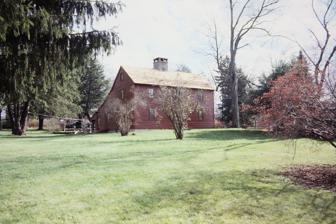
Building: Thomas Hawley House
Country: United States of America
Year built: 1755
Historic house in Connecticut, United States United States historic place Thomas Hawley House U.S. National Register of Historic Places Thomas Hawley House Show map of Connecticut Show map of the United States Location 514 Purdy Hill Rd., Monroe, Connecticut Coordinates 41°18′20″N 73°15′10″W / 41.30556°N 73.25278°W / 41.30556; -73.25278 Built 1730 Architectural style Saltbox Colonial NRHP reference No. 80004059 Added to NRHP April 11, 1980 The Thomas Hawley House at 514 Purdy Hill Road in Monroe, Connecticut , is a historic Colonial American wooden post-and-beam saltbox farm house built in 1730. Hawley was the great grandson of Joseph Hawley (Captain) of Stratford, Connecticut , through Samuel. A drawing and description of the house was included in J. Frederick Kelly's book, The Early Domestic Architecture of Connecticut first published in 1924. Thomas and Sarah Hawley The Thomas Hawley house is a rare survivor from the earliest era of Stepney's settlement. It is also a reminder that until the mid-20th century, most residents made their living by farming. Present day Stepney or Monroe, was originally the northern part of Stratford, which had been settled in 1639. In the early 18th century, descendants of Stratford's original settlers, Thomas Hawley among them, carved out farms out of the wilderness. Thomas Hawley was the great grandson of Joseph Hawley, one of the original settlers of Stratford, Connecticut, who purchased most of the present town of Monroe from the Paugusset Indians in 1671. Thomas was born on September 8, 1734, in present-day Trumbull, Connecticut , married Sarah Olcott on November 16, 1760, and raised ten children. New Stratford In 1761, 48 men from North Stratford , including Thomas Hawley, submitted a petition to the Connecticut General Court for permission to form their own religious parish. The nearest meetinghouse, as Congregationalists called their house of worship, was more than three miles (5 km) away. This made it difficult for residents of North Stratford to comply with the Connecticut law requiring everyone to attend all-day worship services on the Sabbath. The Connecticut General Court granted their request, and in 1762 created the New Stratford Ecclesiastical Society. In 1823, this society incorporated as the Town of Monroe. Building Rear view The house, a pre-revolutionary saltbox dwelling, is two and one-half stories high and three bays wide with a side gable roof; center entrance, and center fieldstone chimney.  Its dimensions are approximately 37 by 40 feet (12 m). The roof pitch is 45 degrees in the main portion, lessening to 30 degrees in the kitchen appendage, a probable indication that this was added at later date. The exterior is clapboard, painted a dark red color. The roof is a natural wood shingle. Window sash is 9-over-6 on the first floor and 6-over-6 on the second, and 9-panel single hung in the attic.  None of the early farm outbuildings survive. There are no surface remnants of a barn and slave house mentioned in an early 19th-century estate inventory. Revolutionary War Captain Thomas Hawley played a role on the home front in the war for American independence. He is believed to have served on the Committee of Inspection appointed in 1776 to “keep watch and ward” in Stratford, of which Monroe was then still part, and which bordered the vulnerable Long Island coast. Later years Records show that as late as 1800, two enslaved people lived on the property . Slavery had existed in Connecticut since the 17th century. By 1800 the vast majority of the state's black residents were freed. They had been manumitted (or freed) by their owners, bought their own freedom, or been liberated by a law designed to gradually eliminate slavery in Connecticut.  By 1810 Thomas Hawley no longer owned slaves. Thomas Hawley died in 1817 at the age of 83, leaving nearly 150 acres (0.61 km 2 ) of land.  An inventory of Thomas Hawley's estate at the time of his death shows a house valued at $160.00, a slave house at $10.00, and a barn at $130.00. David Hawley was the beneficiary of his father's estate.  His descendants lived in his house for another century. In the 1920s, F.  William Behrens, mayor of Bridgeport from 1923 to 1929, purchased the Thomas Hawley house as a summer home. See also National Register of Historic Places listings in Fairfield County, Connecticut Ephraim Hawley House References